Cut-up technique

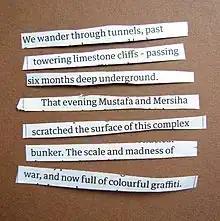
A text created from lines of a newspaper tourism article

The cut-up technique (or "découpé" in French) is an aleatory narrative technique in which a written text is cut up and rearranged to create a new text. The concept can be traced to the Dadaists of the 1920s, but it was developed and popularized in the 1950s and early 1960s, especially by writer William Burroughs. It has since been used in a wide variety of contexts.